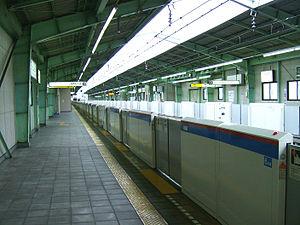
Shimura-sanchōme est une station du métro de Tokyo sur la ligne Mita dans l'arrondissement d'Itabashi à Tokyo. Elle est exploitée par le Bureau des Transports de la Métropole de Tokyo.